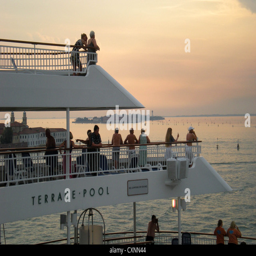
p and ship making it 's way through the waters as the sun goes down